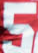
Number: 5